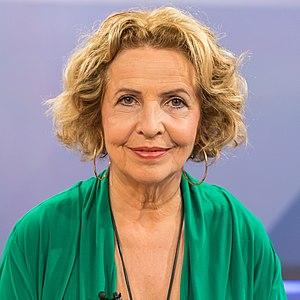
Michaela May, de son vrai nom Gertraud Elisabeth Berta Franziska Mittermayr est une actrice allemande.